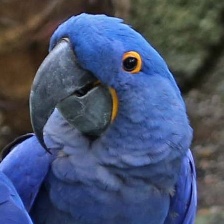
Species: HYACINTH MACAW
Scientific name: ANODORHYNCHUS HYACINTHINUS
ImageNet parent category: macaw